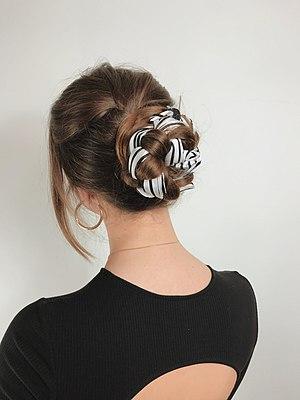
Foulchie chignon
ᴬᶜᶜᵉˢˢᵒⁱʳᵉ ᵈᵉ ᵐᵒᵈᵉ